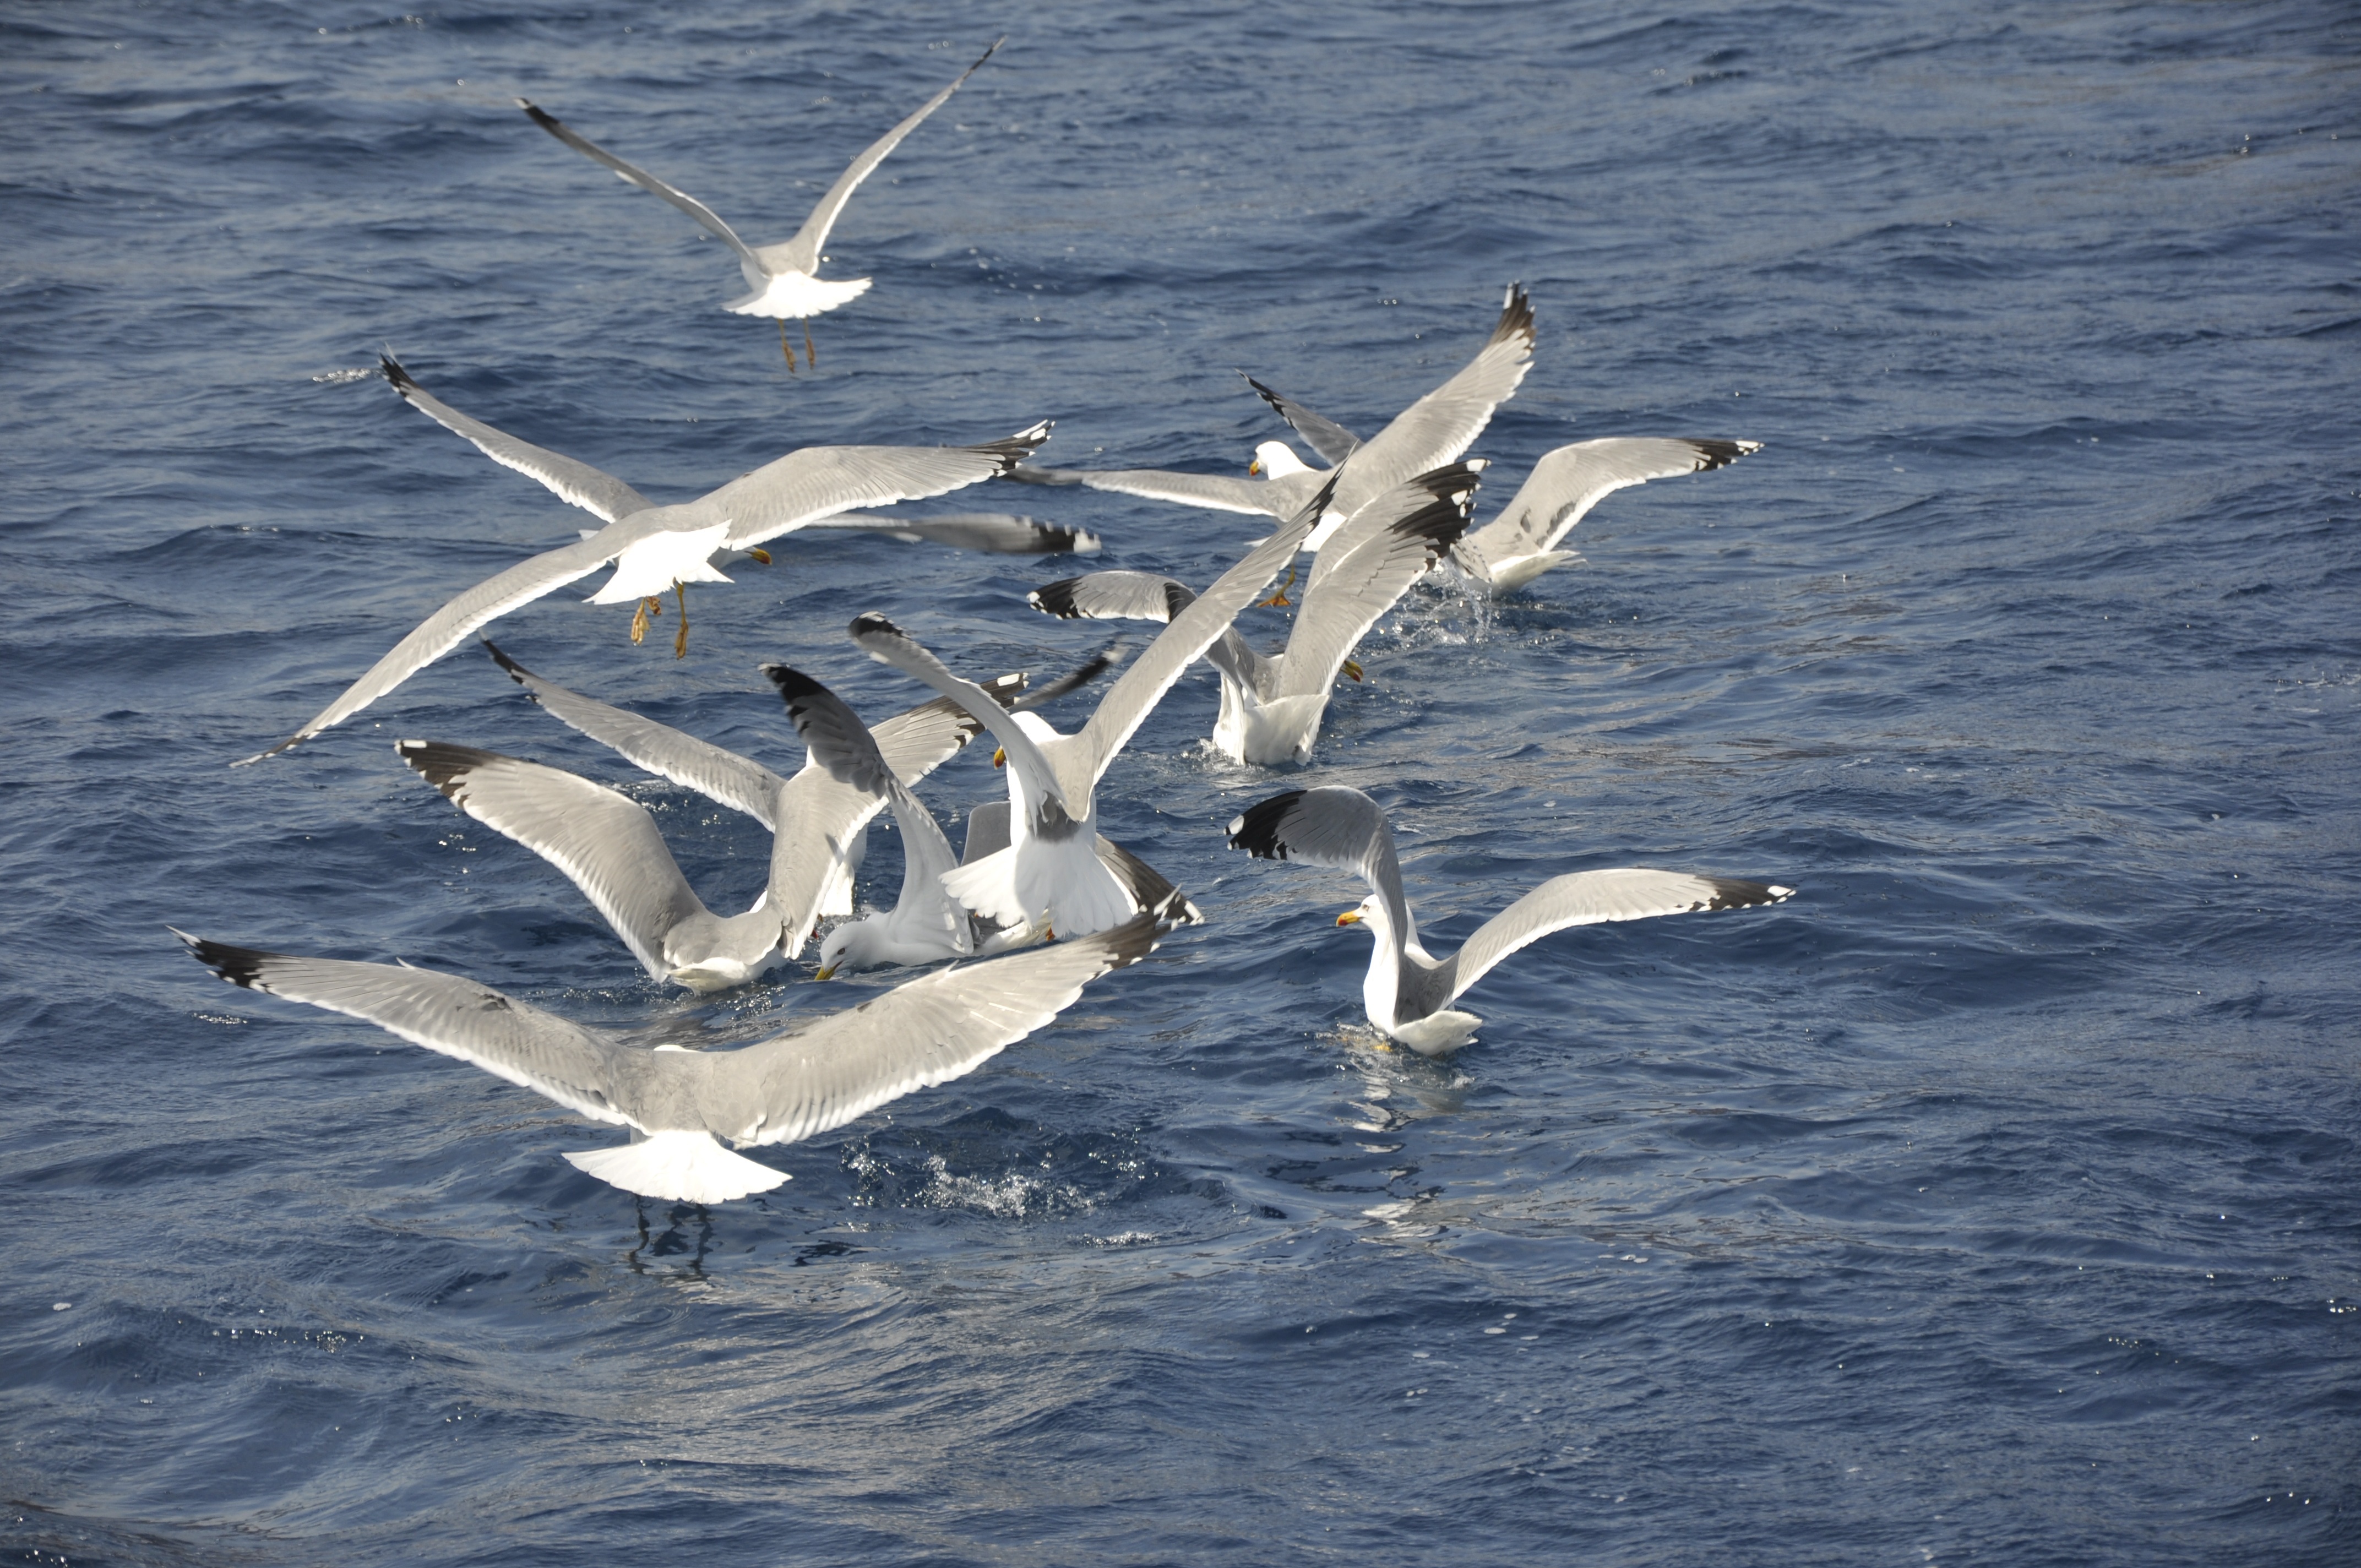
sea, nature, ocean, bird, wing, pen, animal, seabird, vehicle, gull, freedom, fauna, sea bird, birds, wings, animals, seagulls, albatross, bird flight